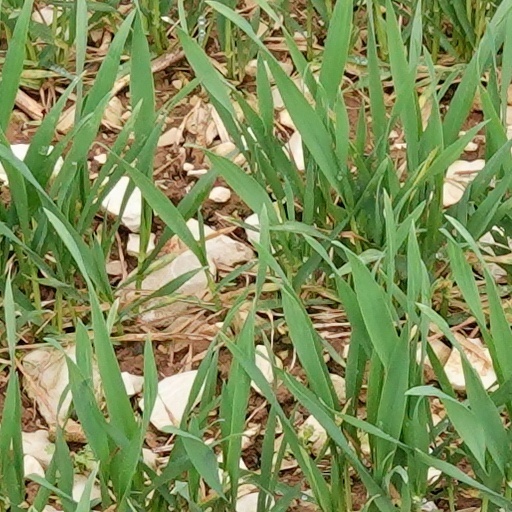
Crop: wheat